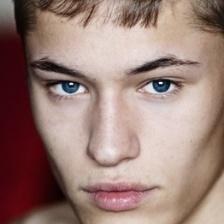
Label: faces